Cue sports at the 2001 World Games

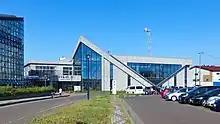

The cue sports competition at the 2001 World Games, including three-cushion billiards, nine-ball (a pool discipline) and snooker, took place from 22 to 26 August at the Selion Plaza in Akita, Japan. 62 competitors, from 24 nations, participated in the tournament.